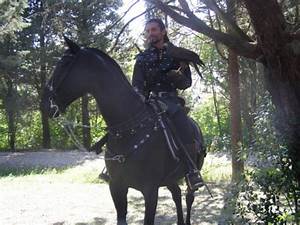
Label: cavallo